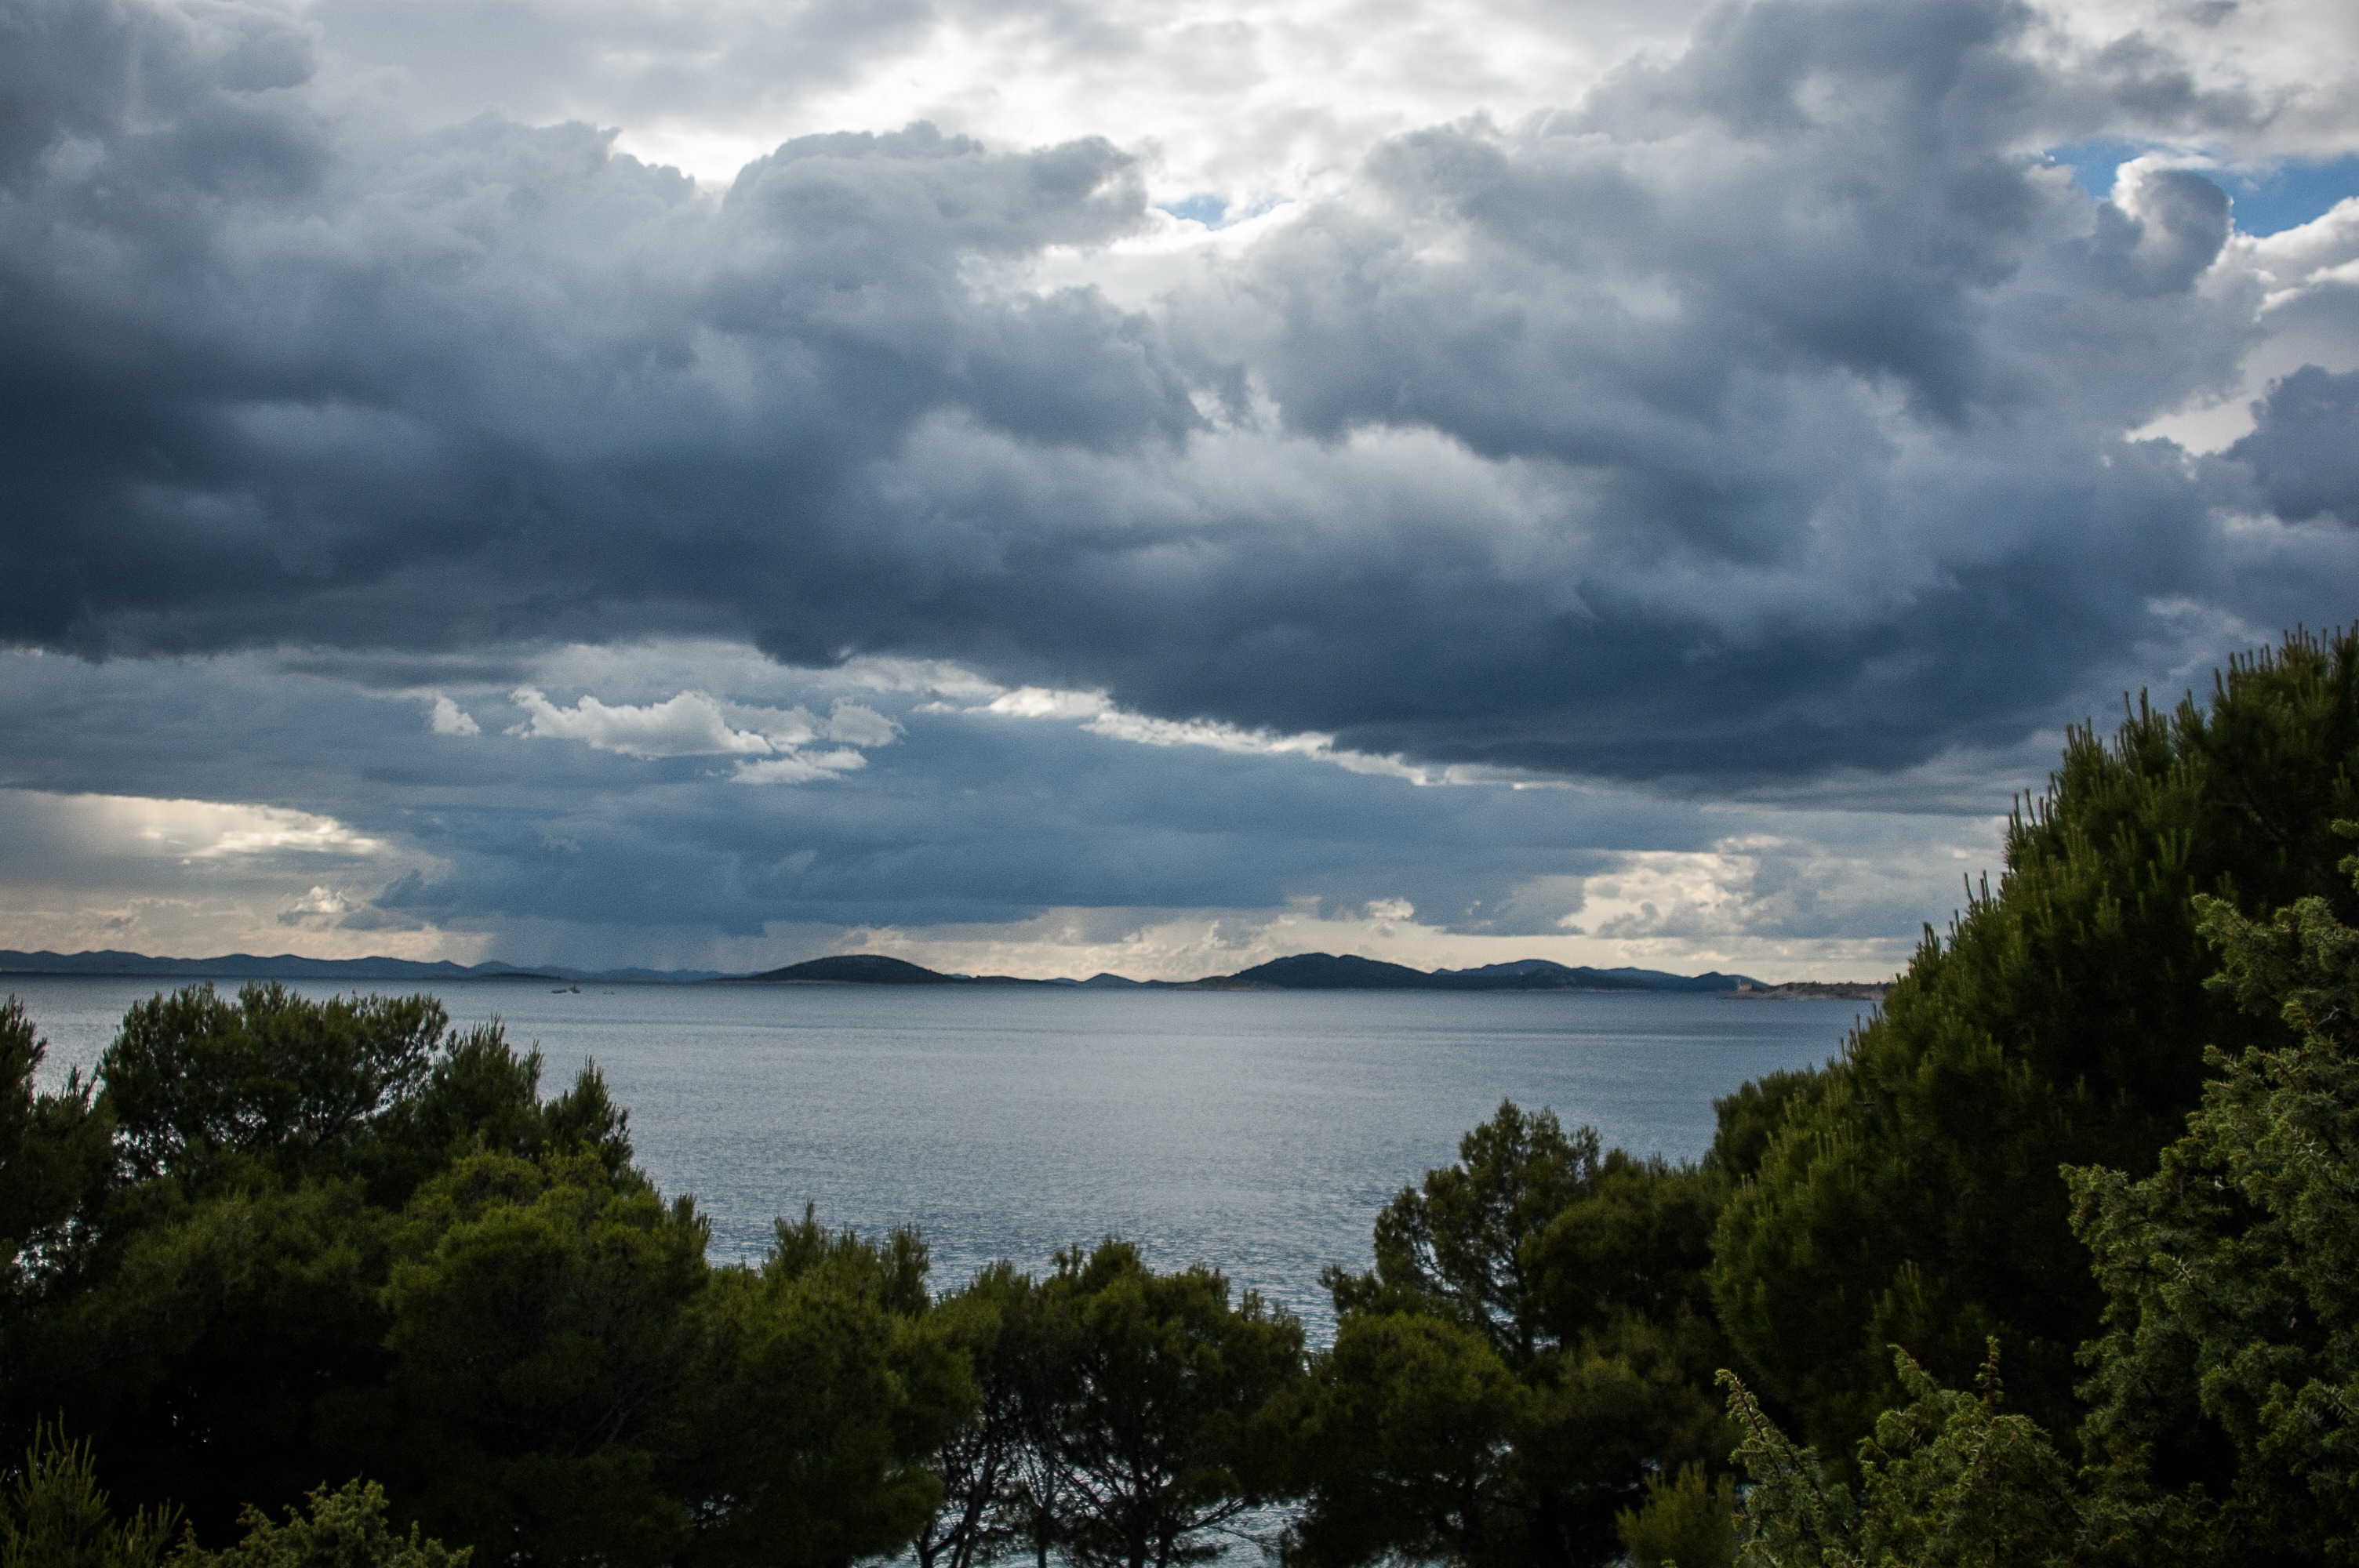
landscape, sea, coast, nature, ocean, horizon, mountain, cloud, sky, sunlight, hill, lake, dusk, reflection, weather, storm, bay, highland, body of water, clouds, croatia, thunderstorm, loch, dark clouds, clouds form, meteorological phenomenon, atmospheric phenomenon, murter